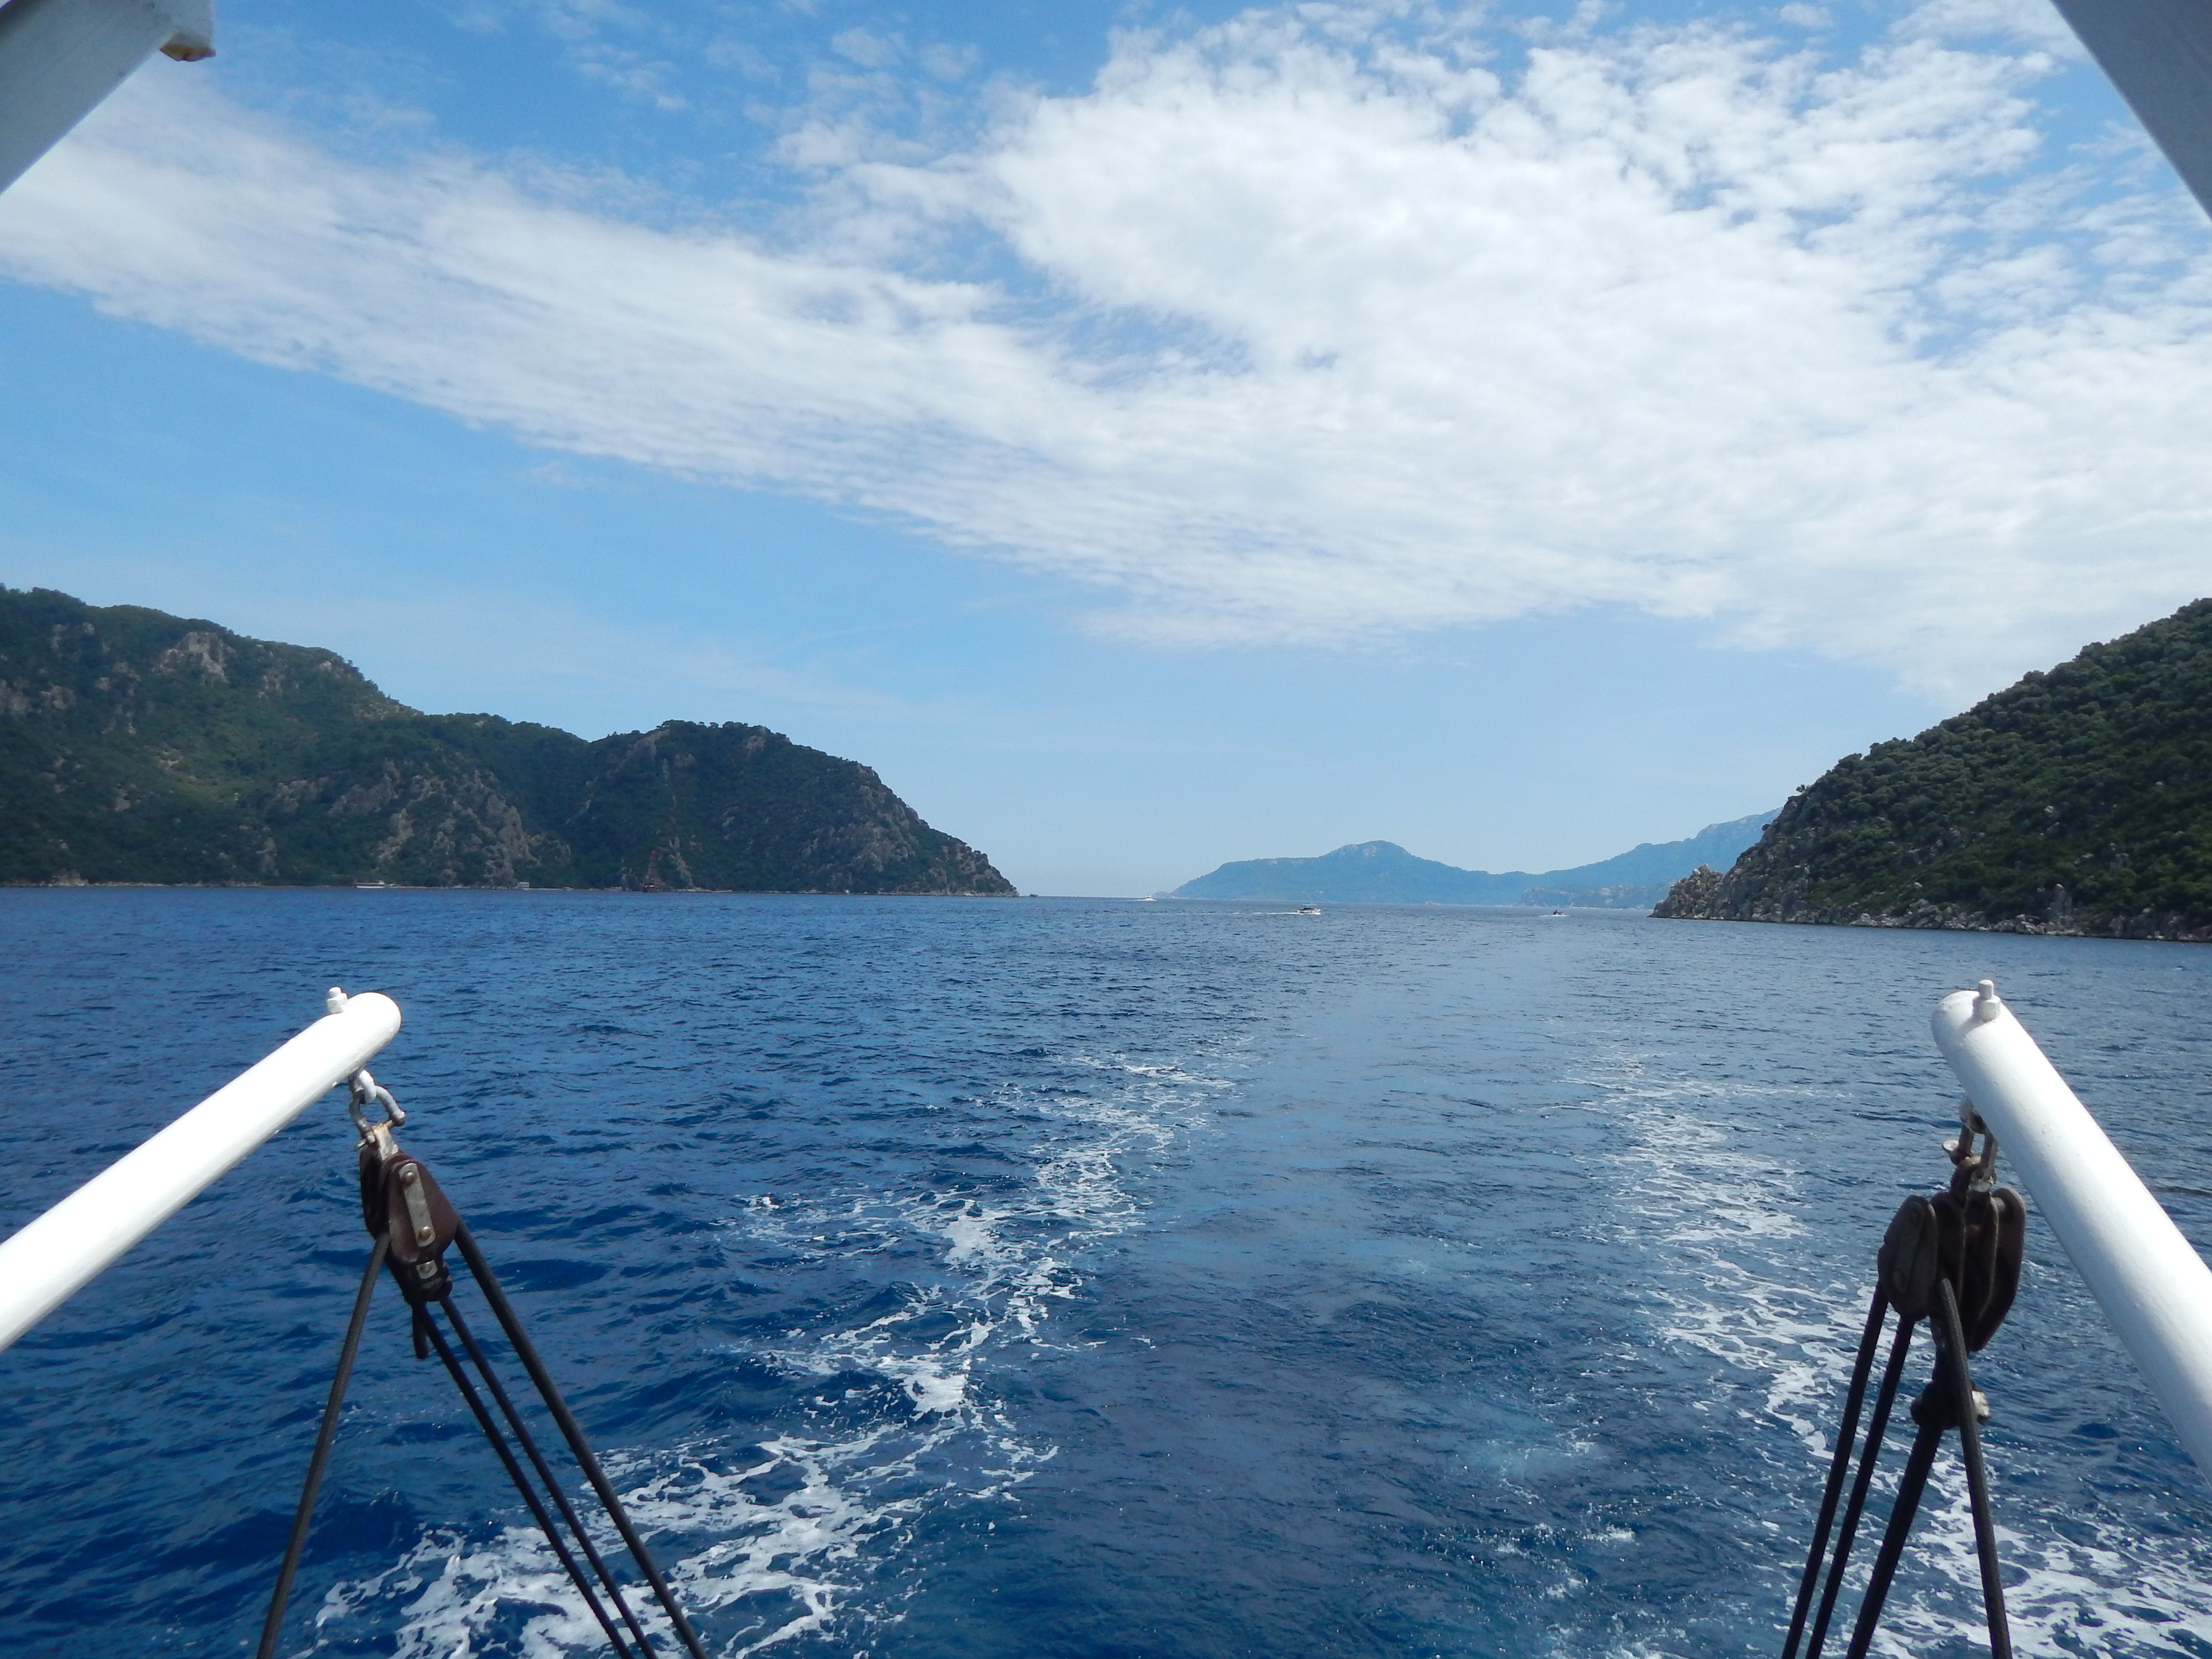
sea, landscape, marina, ship, view, travel, blue, summer, water, riviera, city, coast, boat, resort, harbor, cruise, yacht, sailing, destination, sky, waterway, ocean, loch, coastal and oceanic landforms, cloud, fjord, lake, bay, vacation, glacial landform, inlet, sail, mountain, sound, river, boating, channel, calm, sailboat, lake district, mountain range, tourism, horizon, lagoon